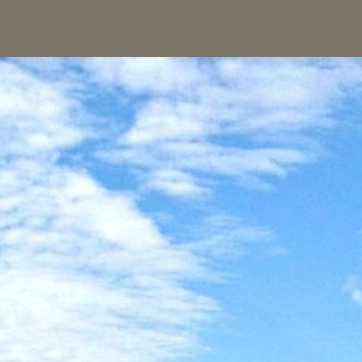
Material: sky